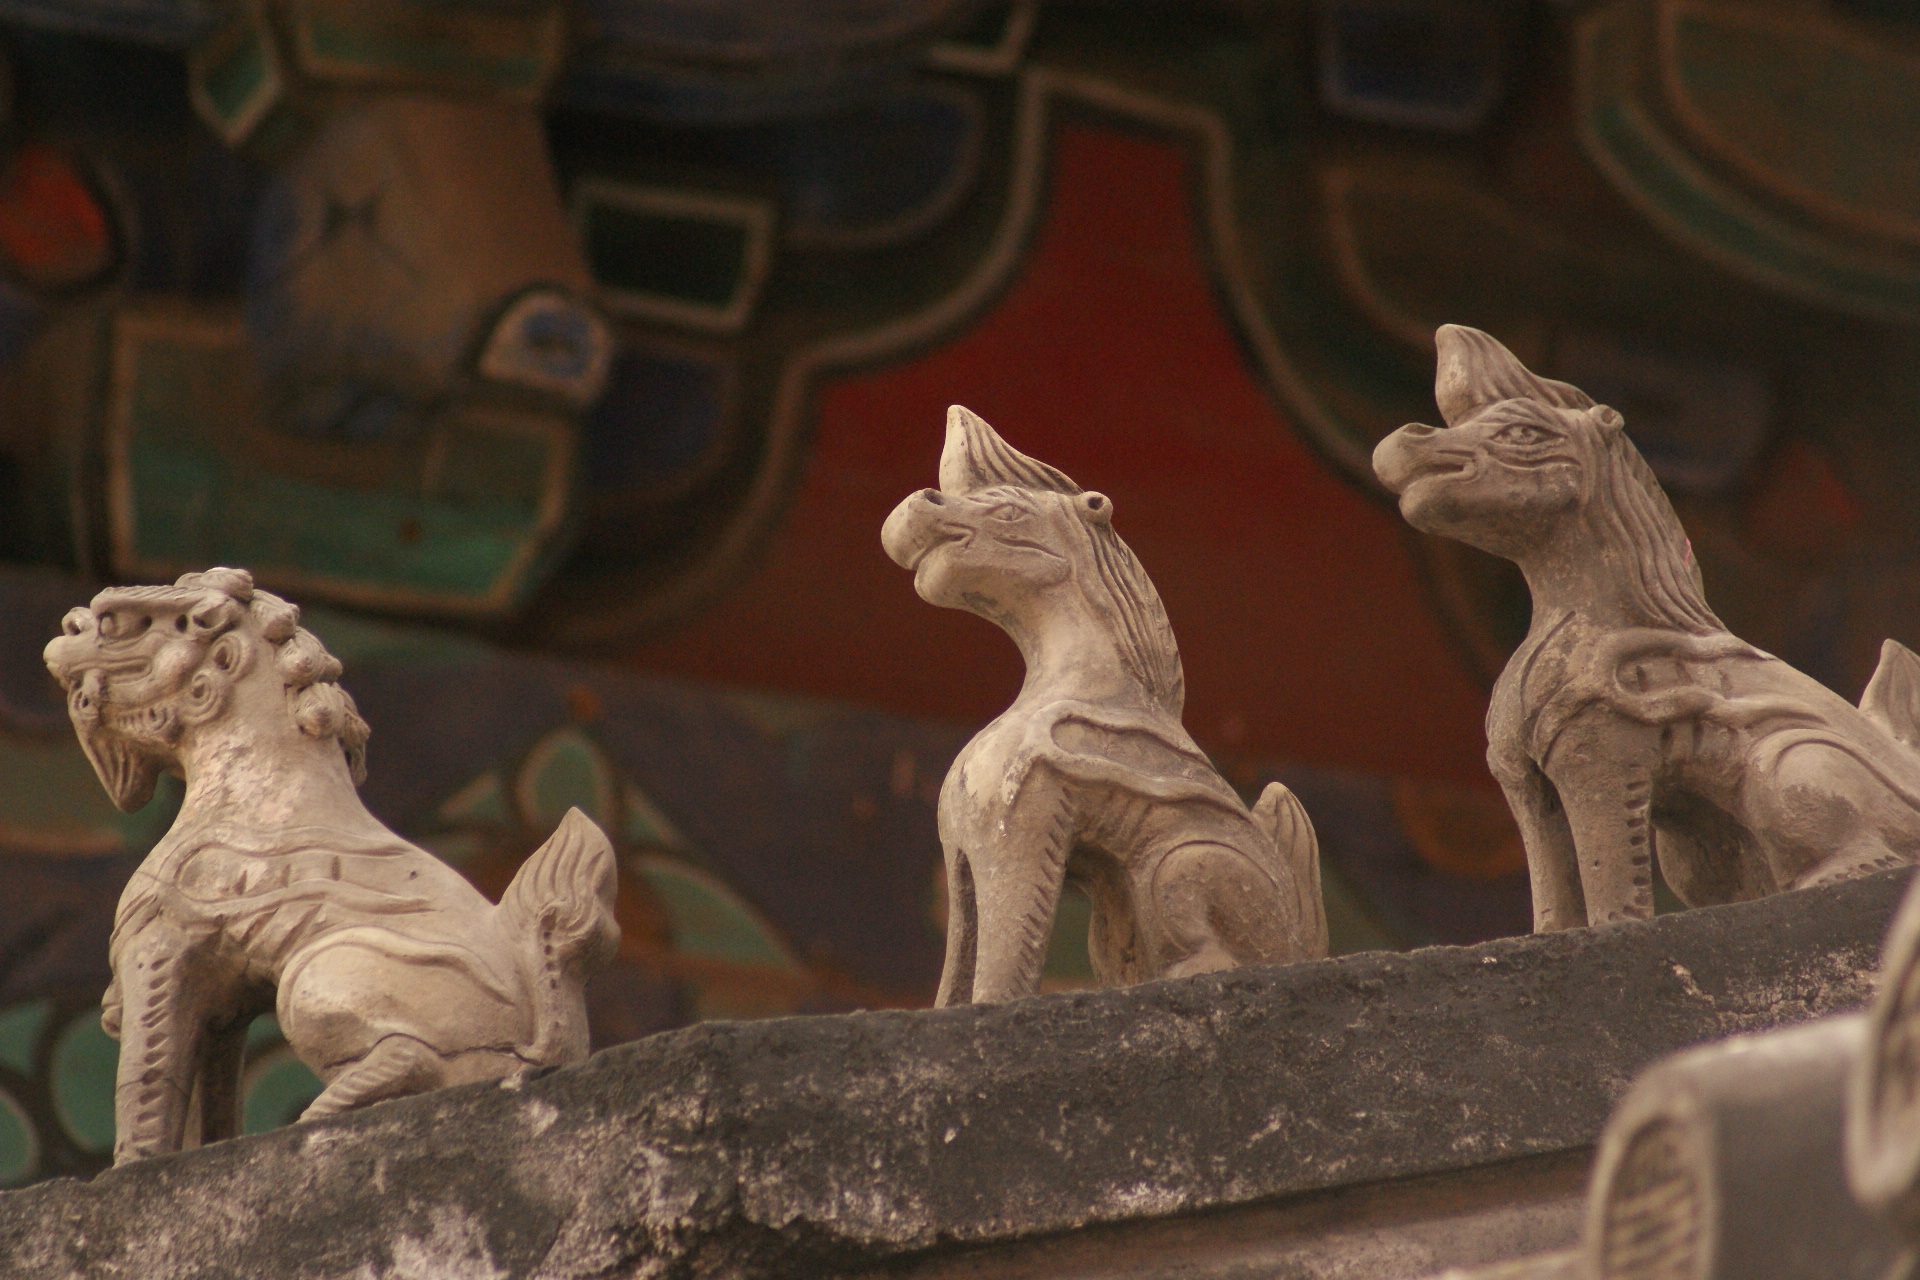
architecture, roof, monument, statue, asia, lion, gargoyle, sculpture, art, temple, beijing, detail, royal, carving, china, mythology, forbidden city, ancient history